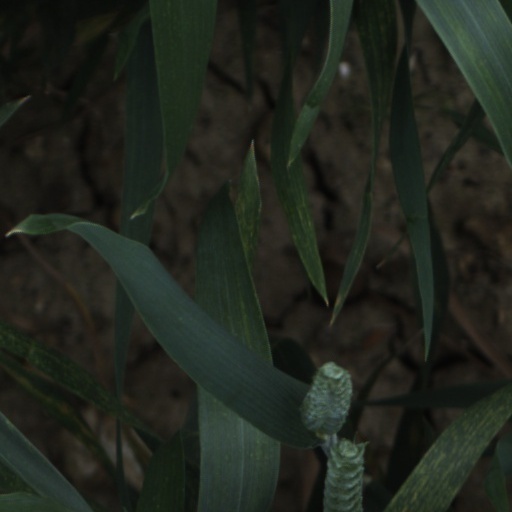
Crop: wheat